Felipe Melo

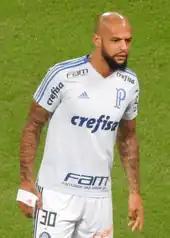
Felipe Melo in action for Palmeiras in 2018

On 8 January 2017, Palmeiras announced the signing of Felipe Melo on a three-year contract. Four days later Inter Milan announced that it was a loan until 30 June, with Melo's contract with Inter set to expire on the same day. He made his debut on 5 February in a 1–0 home win over Botafogo-SP on the first day of the Campeonato Paulista season; during the game he screamed in the ear of opponent Samuel Santos, which he admitted was done to liven up the fans. On 22 March, he scored his first goal for the team to conclude a 2–0 win over Mirassol also at Allianz Parque. In July, he was frozen out of the team for criticising manager Cuca; he returned in September.